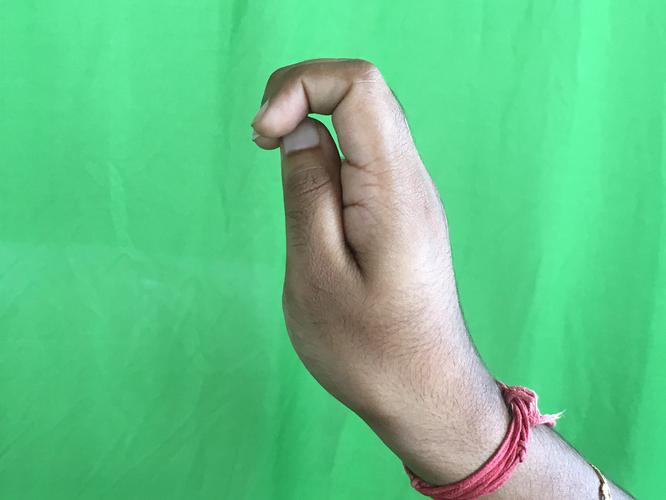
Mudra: Katakamukha_2
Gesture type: single_hand